Maryland Route 200

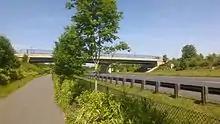
View of the ICC Trail at Muncaster Mill Road

In 1980, the state of Maryland dropped the Washington Outer Beltway from its plans except for the Intercounty Connector. Meanwhile, the State Highway Administration was studying constructing a Intercounty Connector with a spur called the Rockville Facility.